2010 Army Black Knights football team

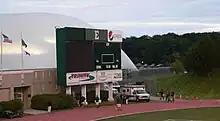
The scoreboard lost power early in the second quarter, and was not used for the remainder of the game.

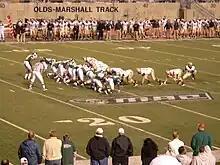
Army lines up for a field goal attempt early in the third quarter. The kick was good, giving the Black Knights a 24–14 lead, the biggest of the night.

Scott Enos kicked a 31-yard field goal with 7 seconds remaining in the game to propel Hawai'i to a 31–28 come-from-behind victory over Army. The game was head coach Rich Ellerson's first against his alma mater. Hawai'i jumped out to a 21–0 lead on quarterback Bryant Moniz's three touchdown passes. But Army rallied with four straight touchdowns of its own, including two by Malcom Brown. The Rainbow Warriors had the final say as they scored late in the third quarter to tie the game. Army was positioning itself for a game-winning field goal when backup quarterback Max Jenkins fumbled the ball while trying to run to the middle of the field to gain position for a field goal attempt. The ball was recovered by the Hawai'i defense. The offense then drove down the field and set up the winning kick.